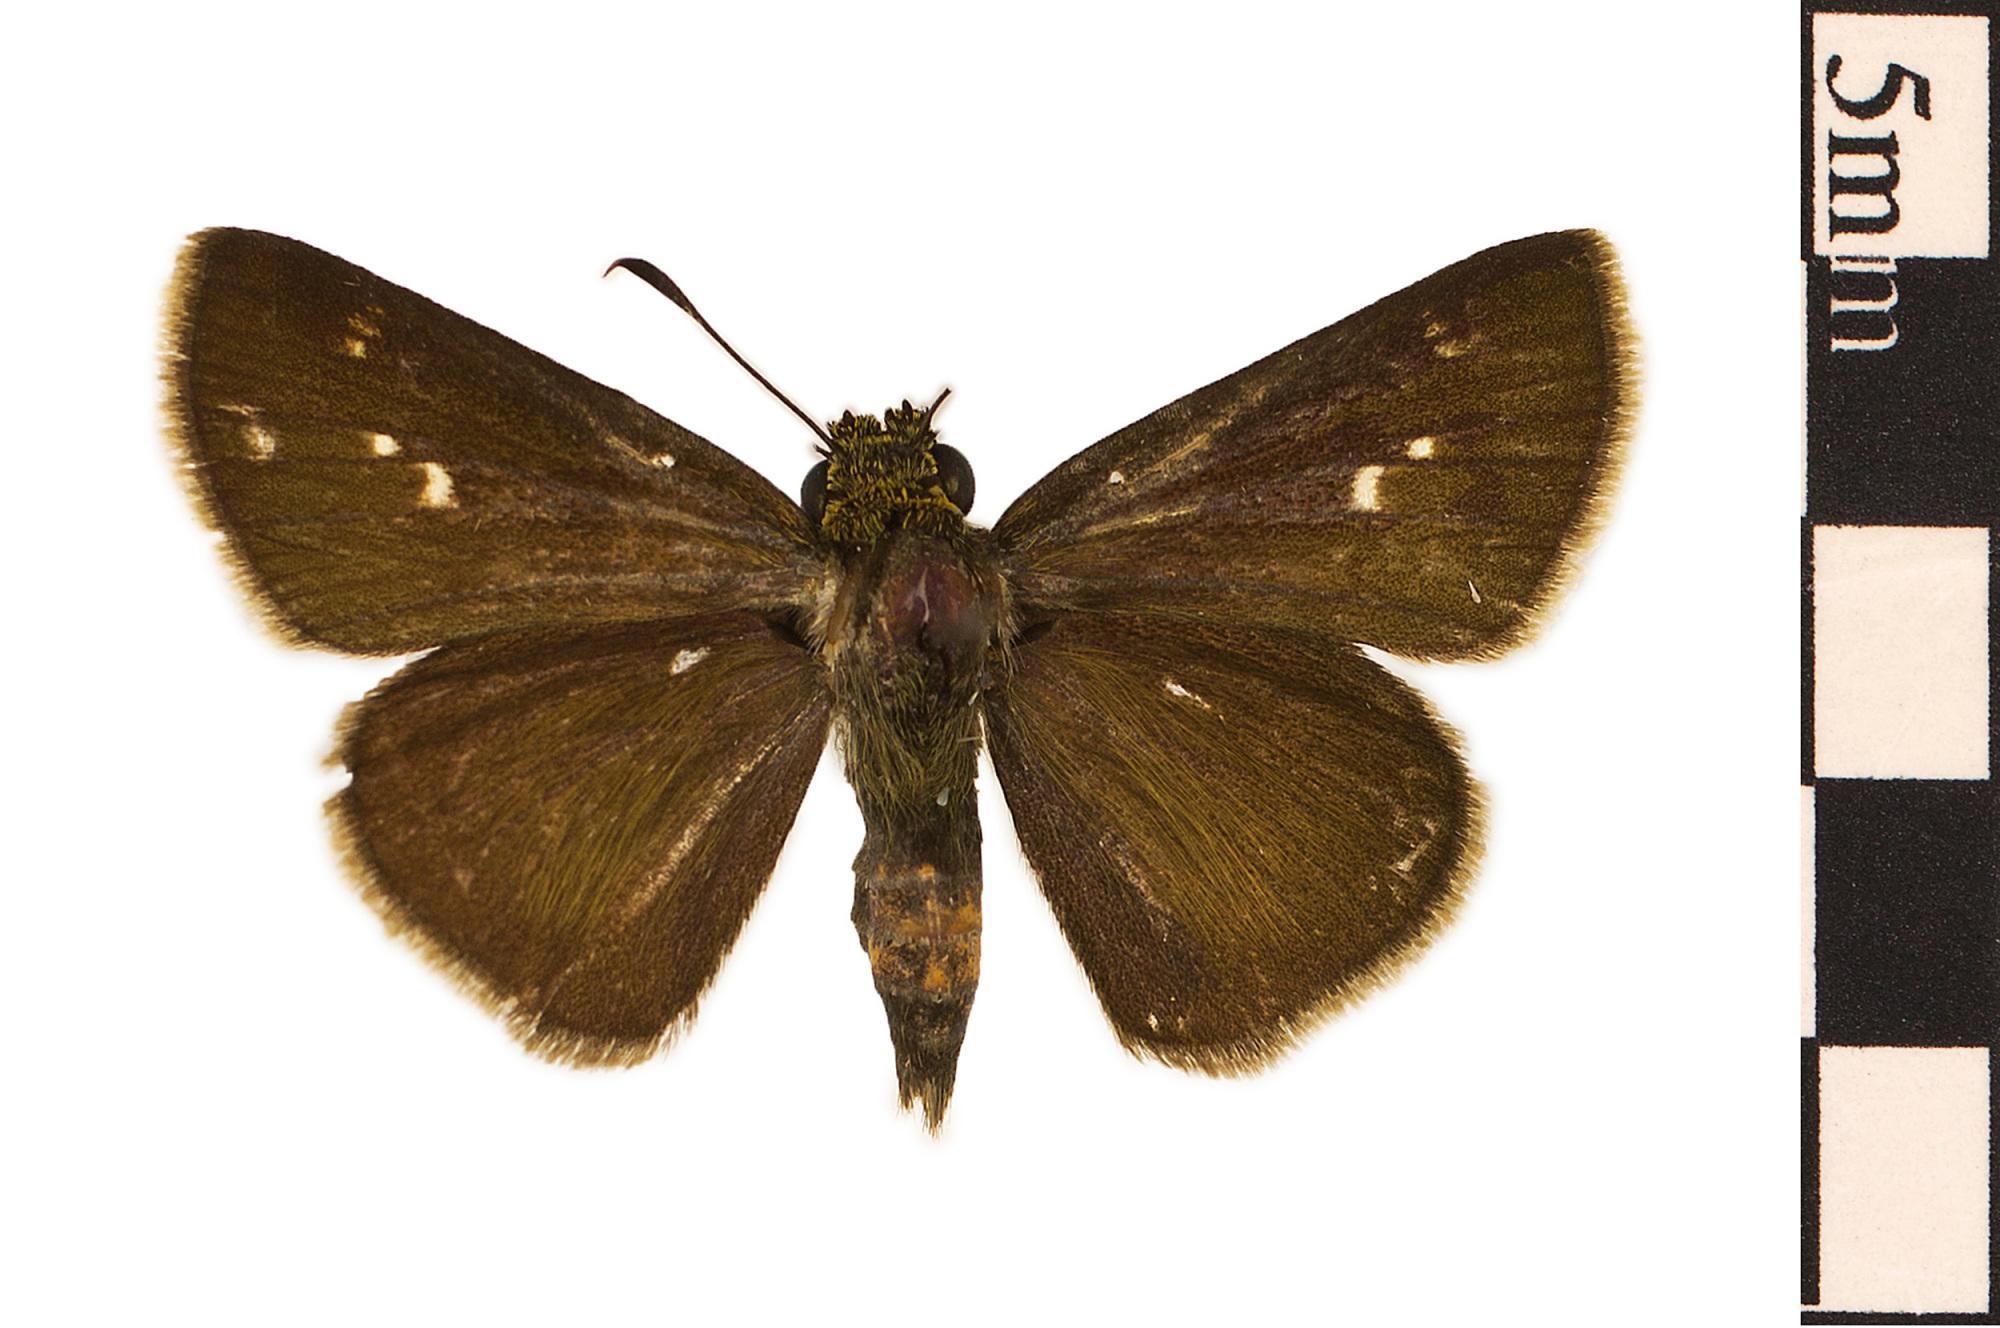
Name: Little Glassywing
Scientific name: Pompeius verna
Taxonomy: Animalia, Arthropoda, Hexapoda, Insecta, Lepidoptera, Hesperiidae, Hesperiinae
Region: US Mid Atlantic (PA, NJ, MD, DE, DC, VA, WV)
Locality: Keech Road, North America, United States, Maryland, Calvert County
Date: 1977